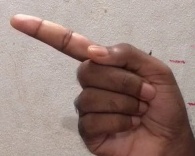
ASL sign: G